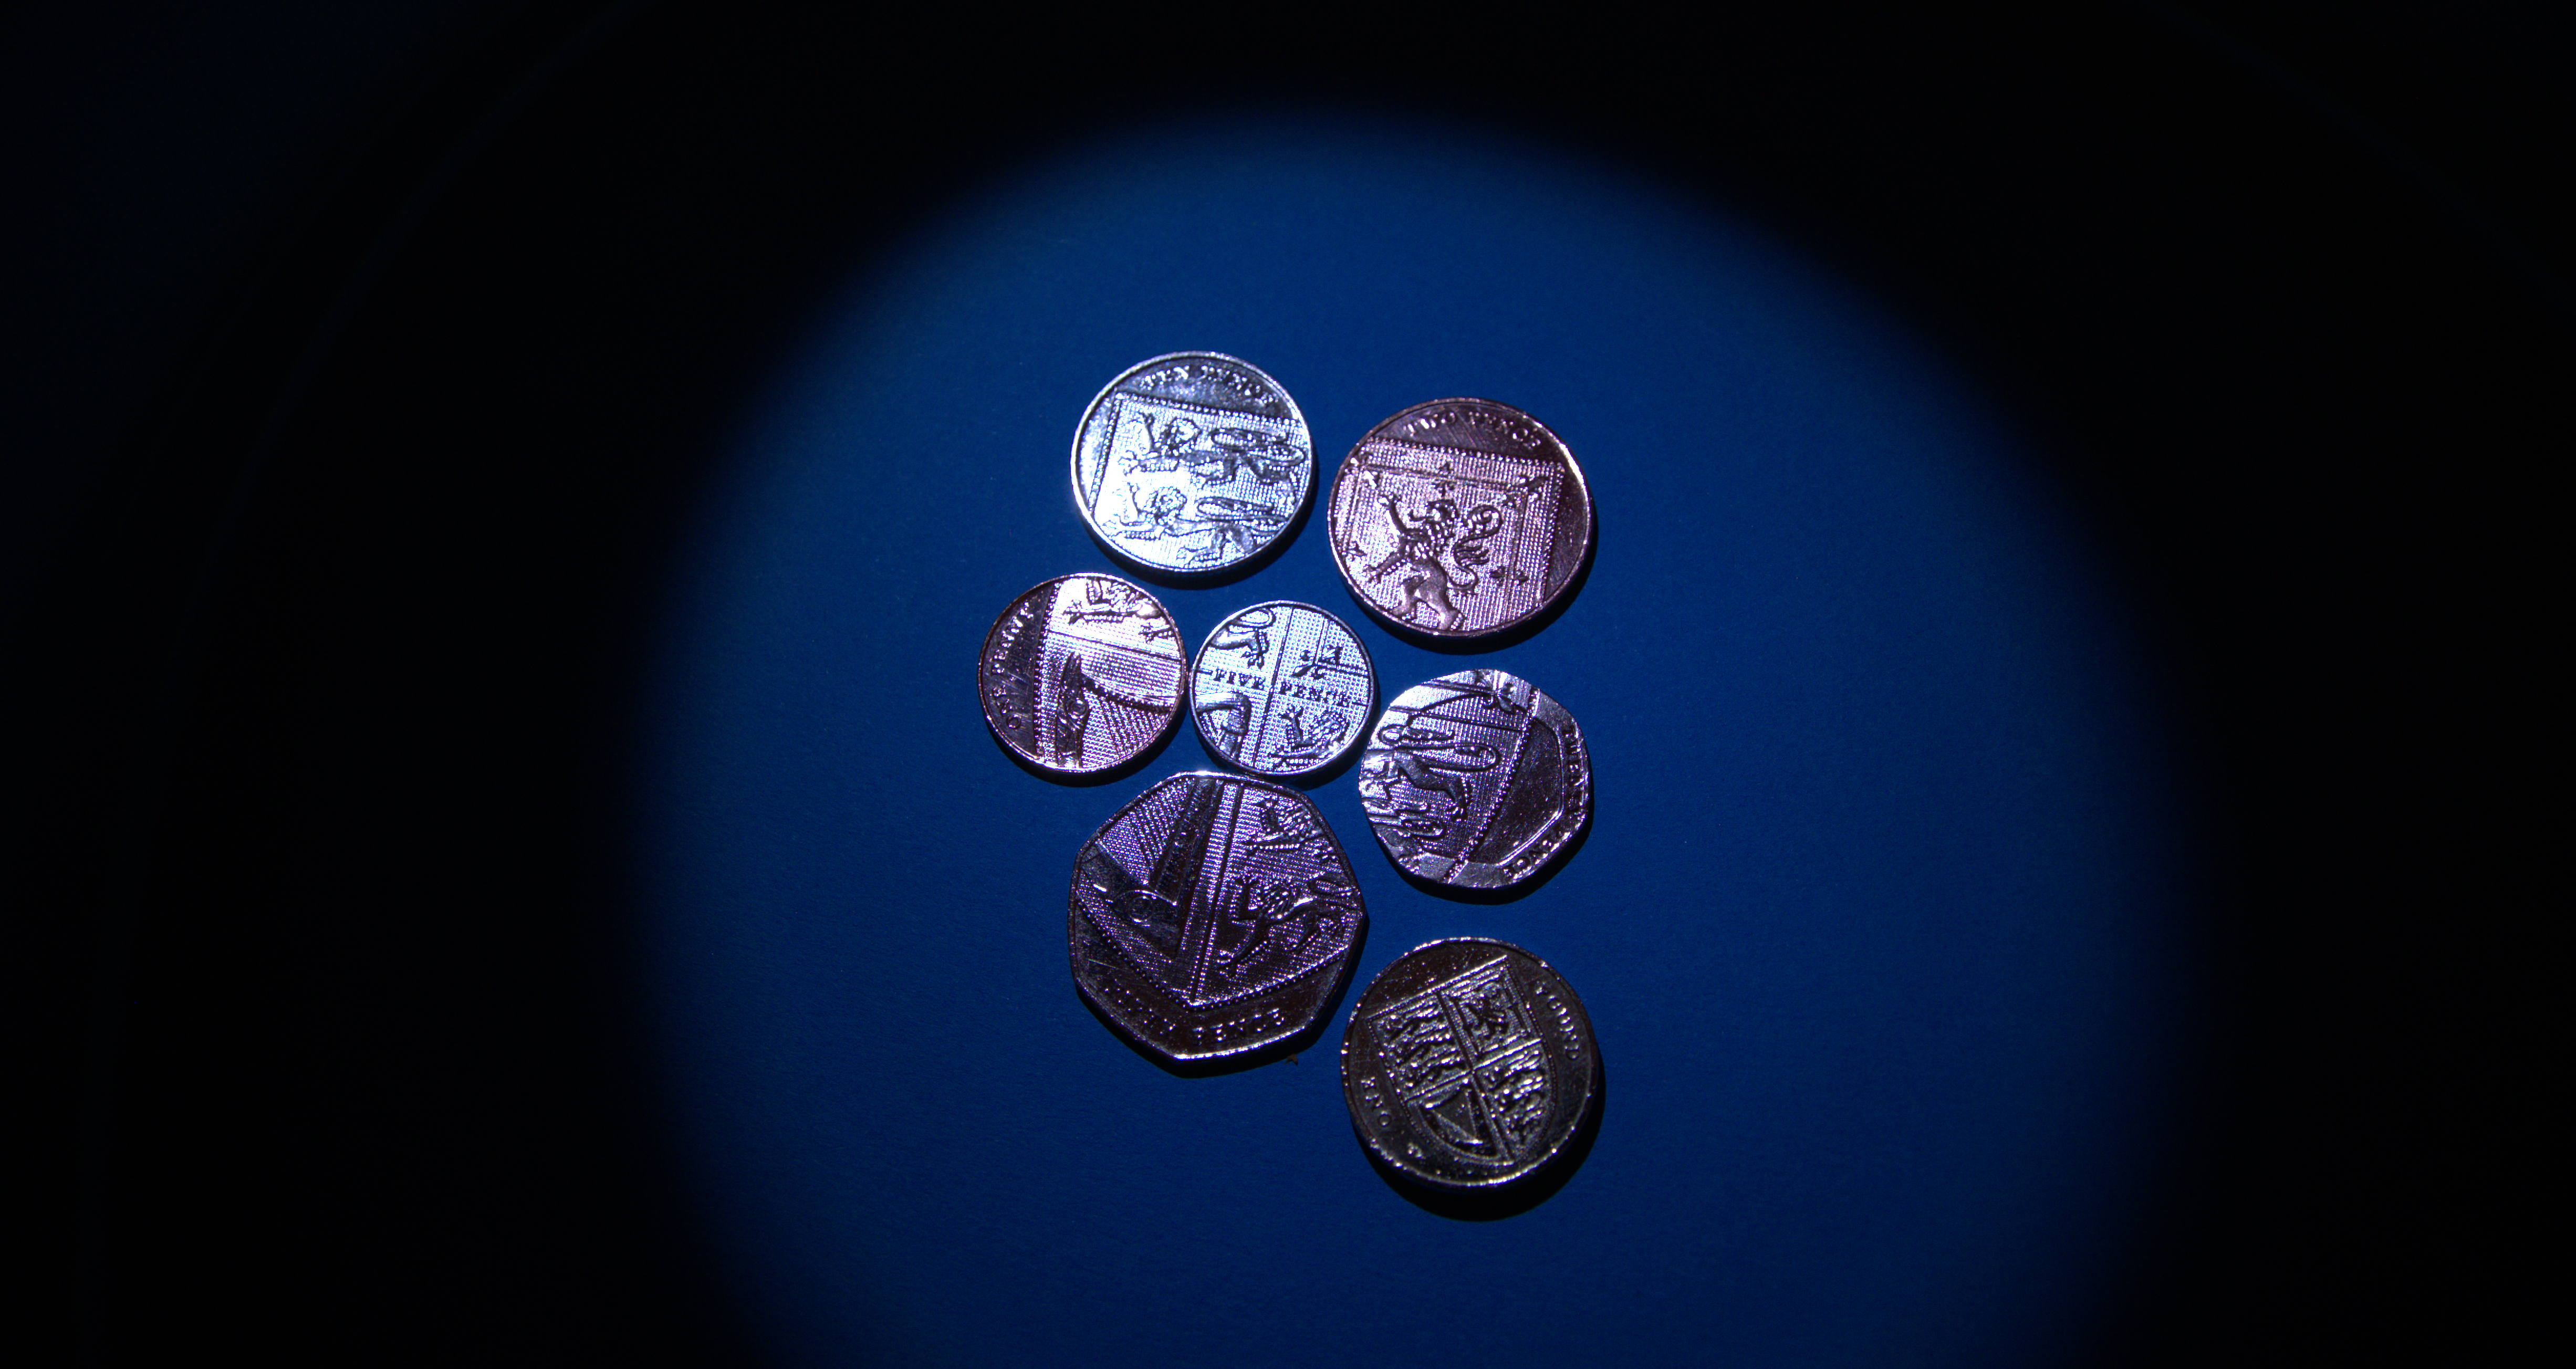
light, photography, money, blue, nikon, spotlight, circle, close up, earth, currency, british, sigma, organ, d7000, coins, 1750, macro photography, computer wallpaper